Modern Dog

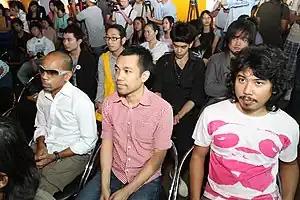
Modern Dog at MTV News Press Conference

Modern Dog (sometimes Moderndog) are a Thai rock band formed in Bangkok, Thailand, in 1992. The founders and original line up of the band consisted of lead singer and guitarist Thanachai "Pod" Ujjin, guitarist Maeter "May-T" Noijinda, drummer Pawin "Pong" Suwannacheep, and bassist Somath "Bob" Bunyaratavech, though Bunyaratavech soon left after their debut. Modern Dog's success played a significant role in popularising alternative rock in Thailand, and they are recognised as a major influence on modern rock culture in the country, maintaining a popular following.